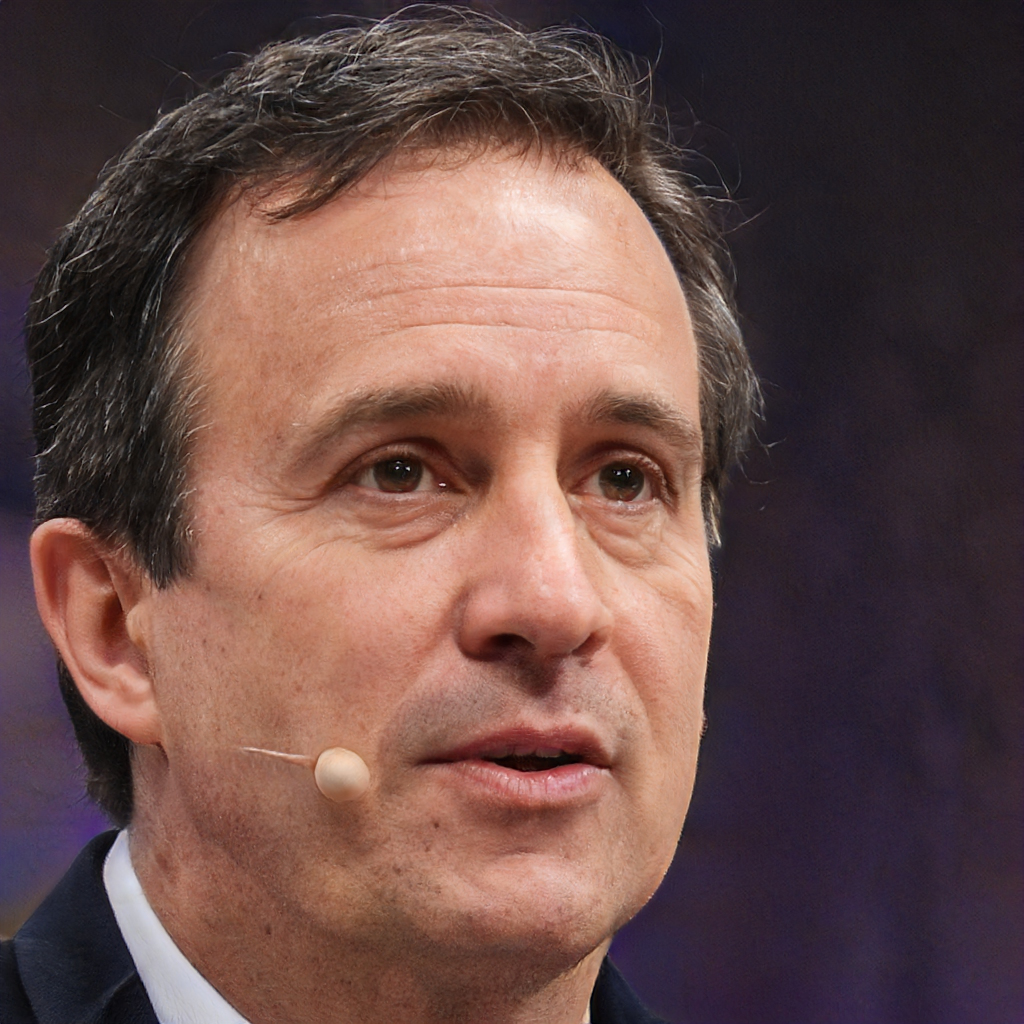
Gender: Male